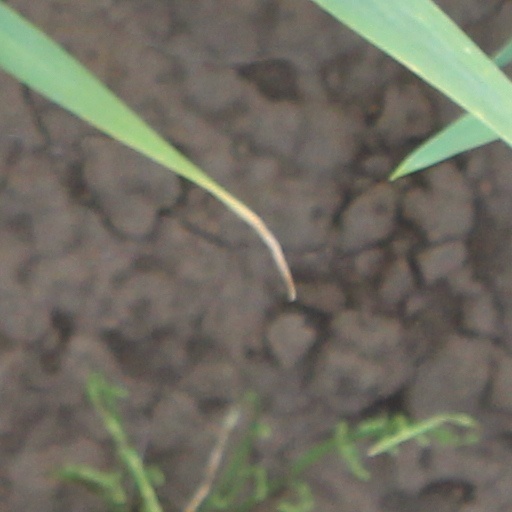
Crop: wheat